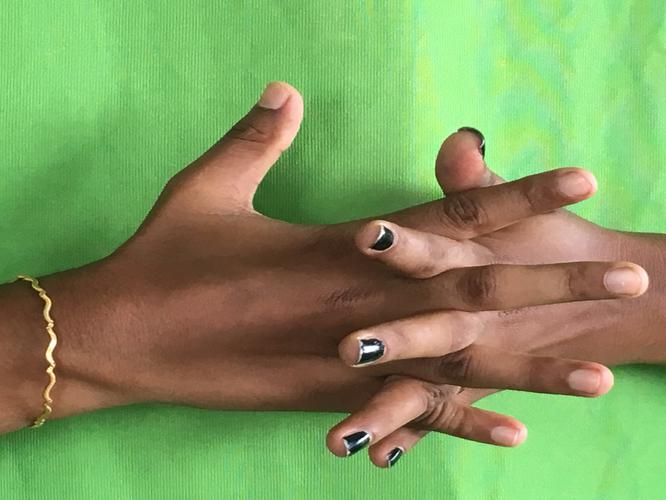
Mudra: Karkatta
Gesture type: double_hand